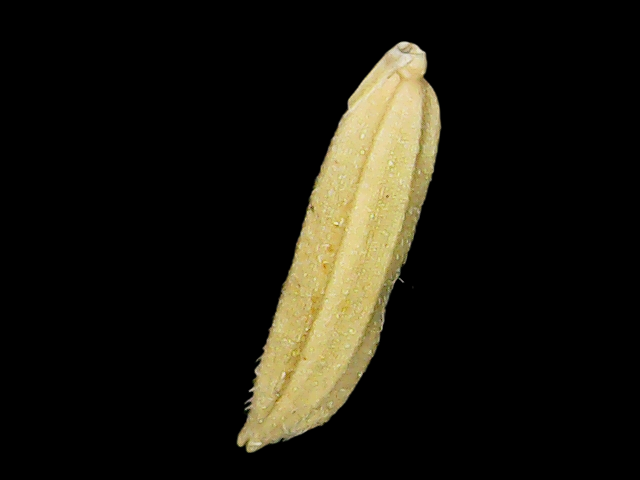
Rice variety: Binadhan07